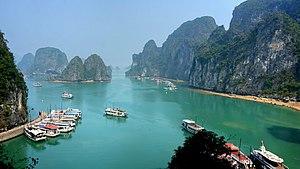
La baie d'Ha Long, baie d'Halong ou baie d'Along est une vaste baie naturelle d'eau marine de plus de 43 000 hectares située entre Hạ Long et le parc national de Cat Ba de l’île de Cat Ba, dans le golfe du Tonkin de la mer de Chine méridionale, de la province de Quảng Ninh au nord du Vietnam, à la frontière chinoise du Dongnan Qiuling, à 170 km à l'est de la capitale Hanoï. Ses 120 km de côte littorale, son panorama marin naturel préservé spectaculaire et exceptionnel de 1 969 îles karstiques calcaires immergées, et la richesse biologique de son écosystème tropical lui valent d'être inscrite sur la liste du Patrimoine mondial de l'UNESCO depuis le 17 décembre 1994. Ce site du club des plus belles baies du monde, élu en 2011 une des sept nouvelles merveilles de la nature, est une des plus importantes destinations de tourisme au Vietnam et de tourisme du monde avec 2,5 millions de visiteurs annuels en 2015.
Un monolithe est un bloc de pierre massif monumental de grande dimension, constitué d'un seul élément, naturel ou taillé, éventuellement déplacé. L'architecture monolithe est une construction réalisée dans un bloc unique d'un seul matériau, et l'industrie lithique désigne l'ensemble des objets en pierre taillée par les humains.